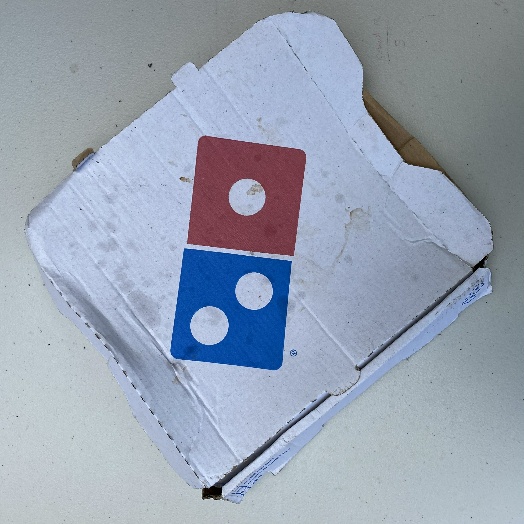
Label: Cardboard